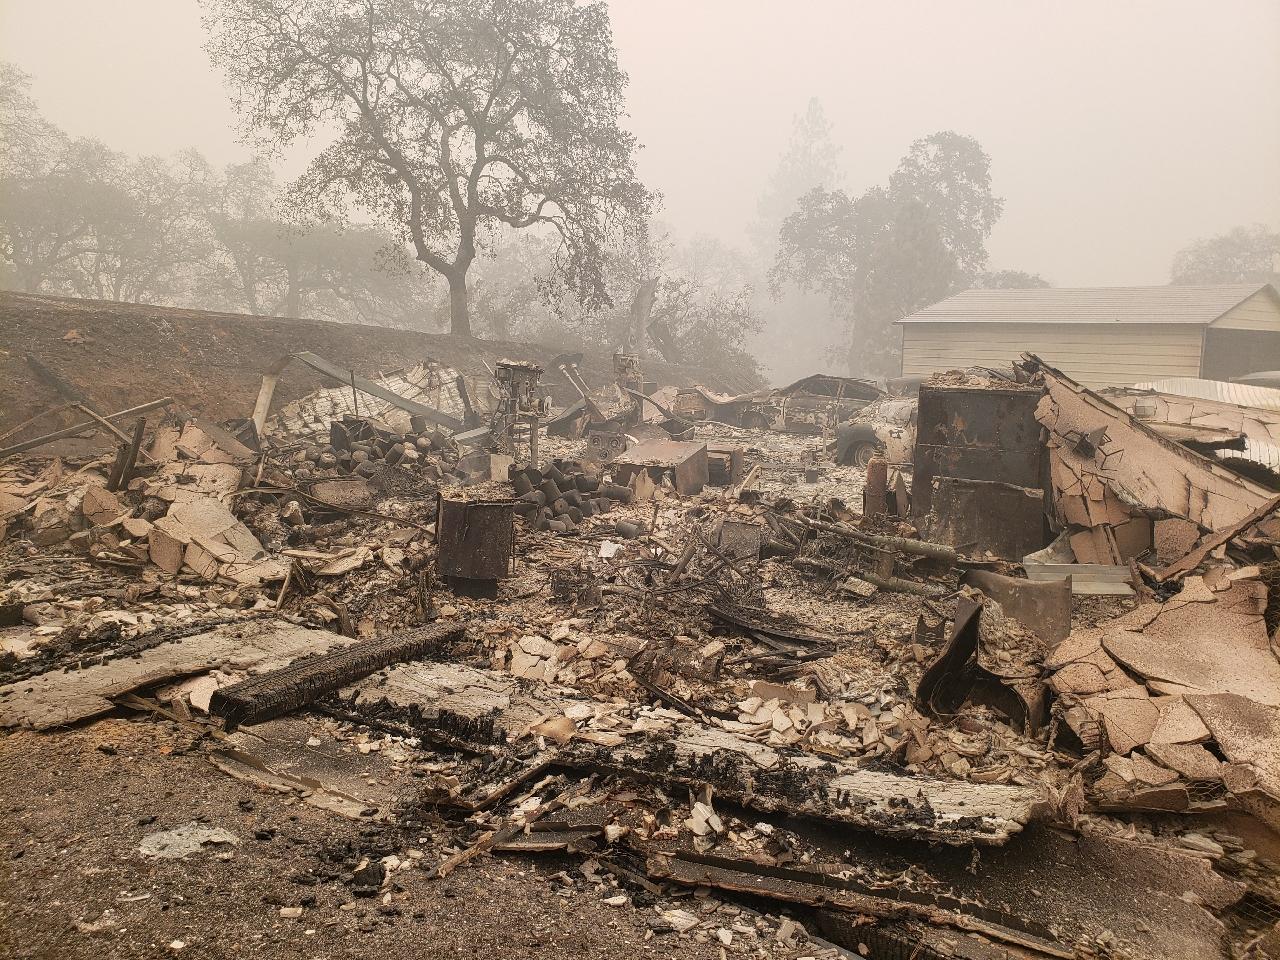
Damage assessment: destroyed